Swedish Armoured Troops

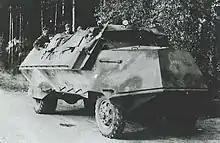
A KP-bil in 1943.

The Swedish Armoured Troops were formed on 1 October 1942. According to the Defence Act of 1942, the armoured troops were organized in peace-time as an independent branch of four armoured regiments (Göta Armoured Life Guards, Scanian Armoured Regiment, Södermanland Armoured Regiment and Skaraborg Armoured Regiment). The Swedish Armoured Troops were organized in war-time in armoured brigades consisting of, among other things, a tank and two armoured infantry battalions and an artillery battalion.